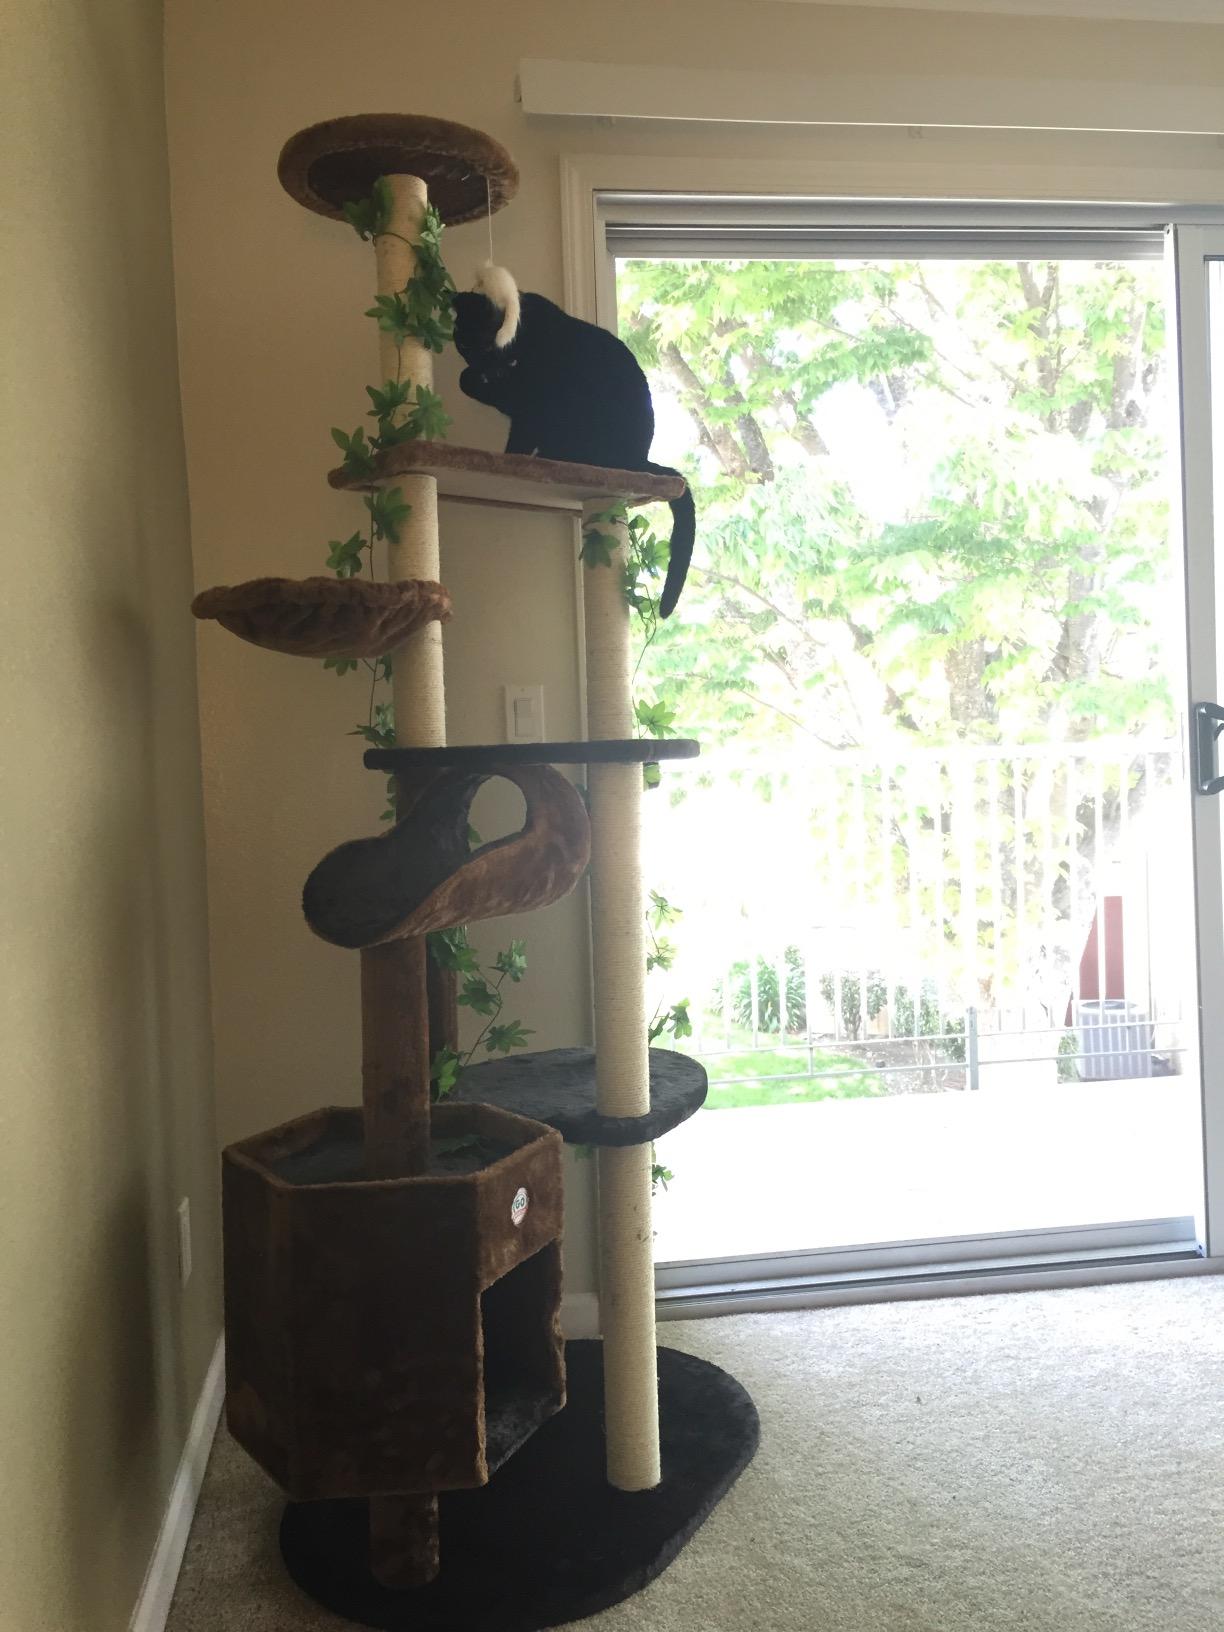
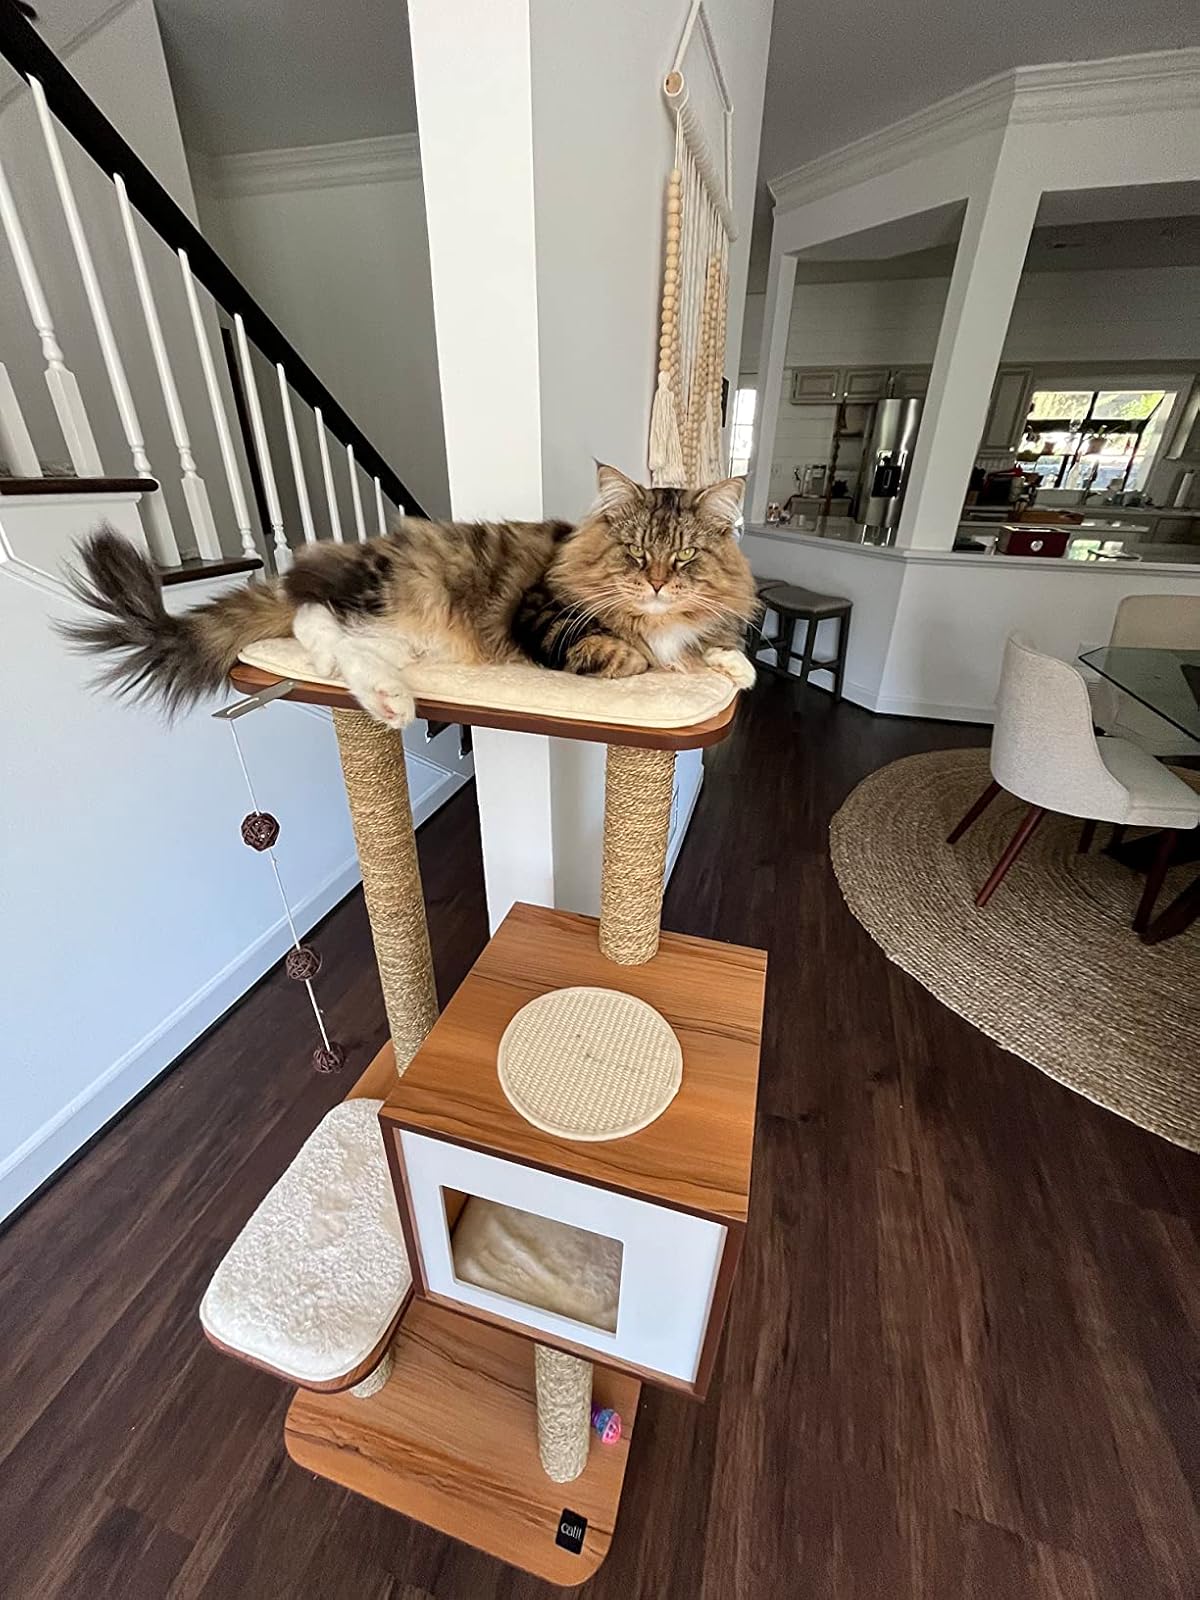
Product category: items_cat tree
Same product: no